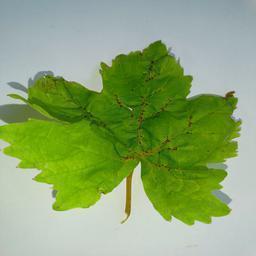
Label: Bacterial Leaf Spot